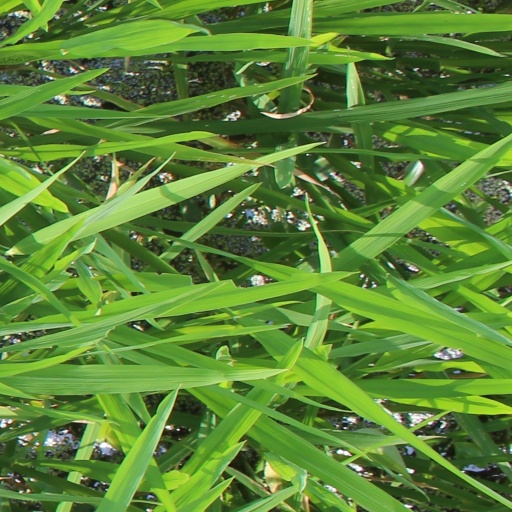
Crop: rice